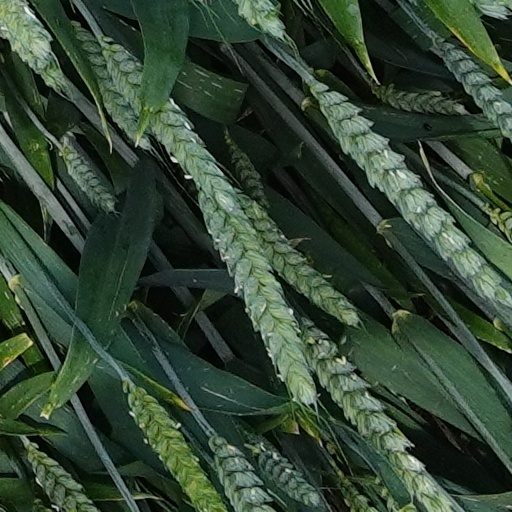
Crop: wheat